François Boucher

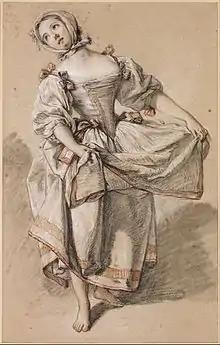
"Young Country Girl Dancing", black, red and white chalk and stump on paper

Boucher's paintings such as "The Breakfast" (1739), a familial scene, show how he was as a master of the genre scene, where he regularly used his own wife and children as models. These intimate family scenes are contrasting to the licentious style seen in his "Odalisque" portraits.